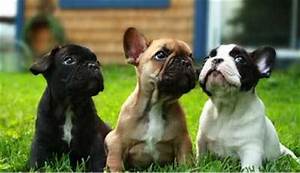
Label: cane